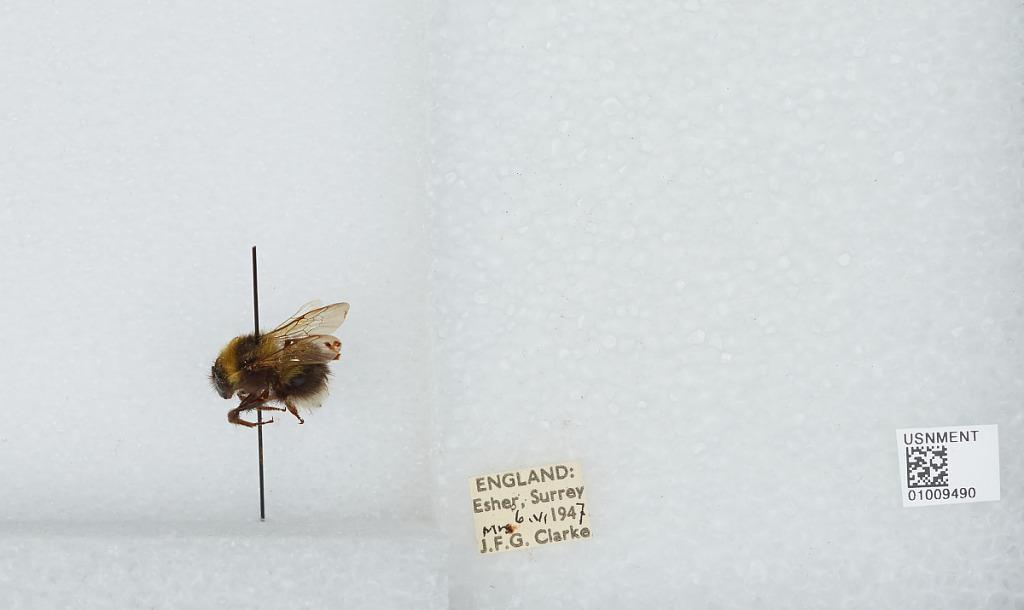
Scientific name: Bombus (Megabombus) hortorum (Linnaeus)
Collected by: J. Clarke
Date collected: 1947-6-6
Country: United Kingdom
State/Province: England
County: Surrey
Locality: Elmbridge; Esher
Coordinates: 51.3692, -0.365